Denis O'Hare

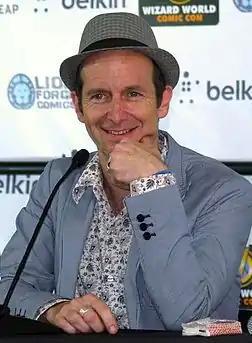
O'Hare at the 2013 Wizard World New York Experience

In 2010, O'Hare joined the cast of HBO's "True Blood" in its third season as Russell Edgington, the vampire king of Mississippi who is 2,800 years old. In 2011, he appeared in the film "The Eagle" as a Roman officer named Lutorius. He has appeared in a recurring role as Judge Charles Abernathy on the television drama series "The Good Wife" and "The Good Fight". O'Hare also co-starred as Larry Harvey in FX's first season of "American Horror Story", "".